Mahākāśyapa

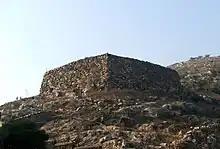
Pippala Cave in Rajgir, where Mahākāśyapa is recorded to have stayed

Pāli accounts relate that Mahākāśyapa was born Pippali in a "brahmana" family in a village called Mahātittha, in the kingdom of Magadha, present-day Bihar, India. His father was a wealthy landlord who in some sources is named Nyagrodha, and in other sources Kapila or Kosigotta; his mother was Sumanādevī. His body had some of the thirty-two characteristics of a Great Man, which in Buddhism are seen as the characteristics of a future Buddha. From his youth onward, he was inclined toward living a spiritual life rather than marrying, but his father wanted him to wed. To send his father on a wild goose chase, he agreed to marry but then produced a perfect golden statue of a woman, and asked his father to find him a woman that matched the statue. Four copies of the image were taken throughout the country to find the right woman. A "brahmin" from Kapila had a daughter called Bhadra-Kapilānī, who had no interest in a family life either. However, her parents wanted her to marry, and to please her mother, she agreed to pay her respects to a shrine of a goddess known for granting a marriage in a high-class family. When she approached the image, however, people noticed that the image appeared ugly compared to her. Her reputation of beauty spread, and soon after Pippali's family learned about her, she was offered in marriage to Pippali.